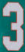
Number: 3